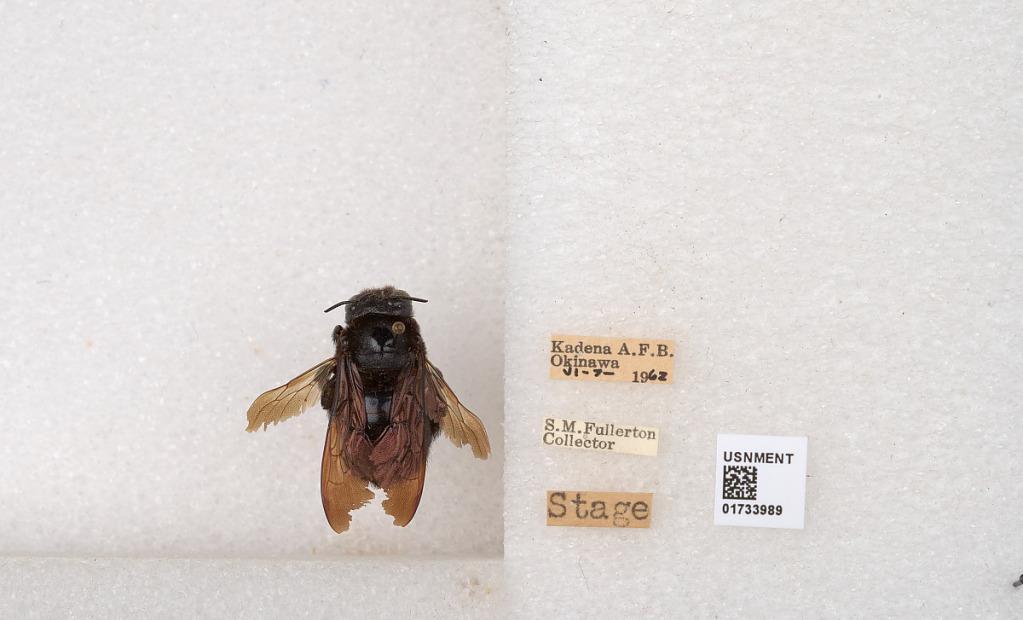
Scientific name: Xylocopa (Alloxylocopa) flavifrons Matsumura
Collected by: S. Fullerton
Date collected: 1962-6-7
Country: Japan
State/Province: Okinawa
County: Nakagami
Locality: Kadena A.F.B.